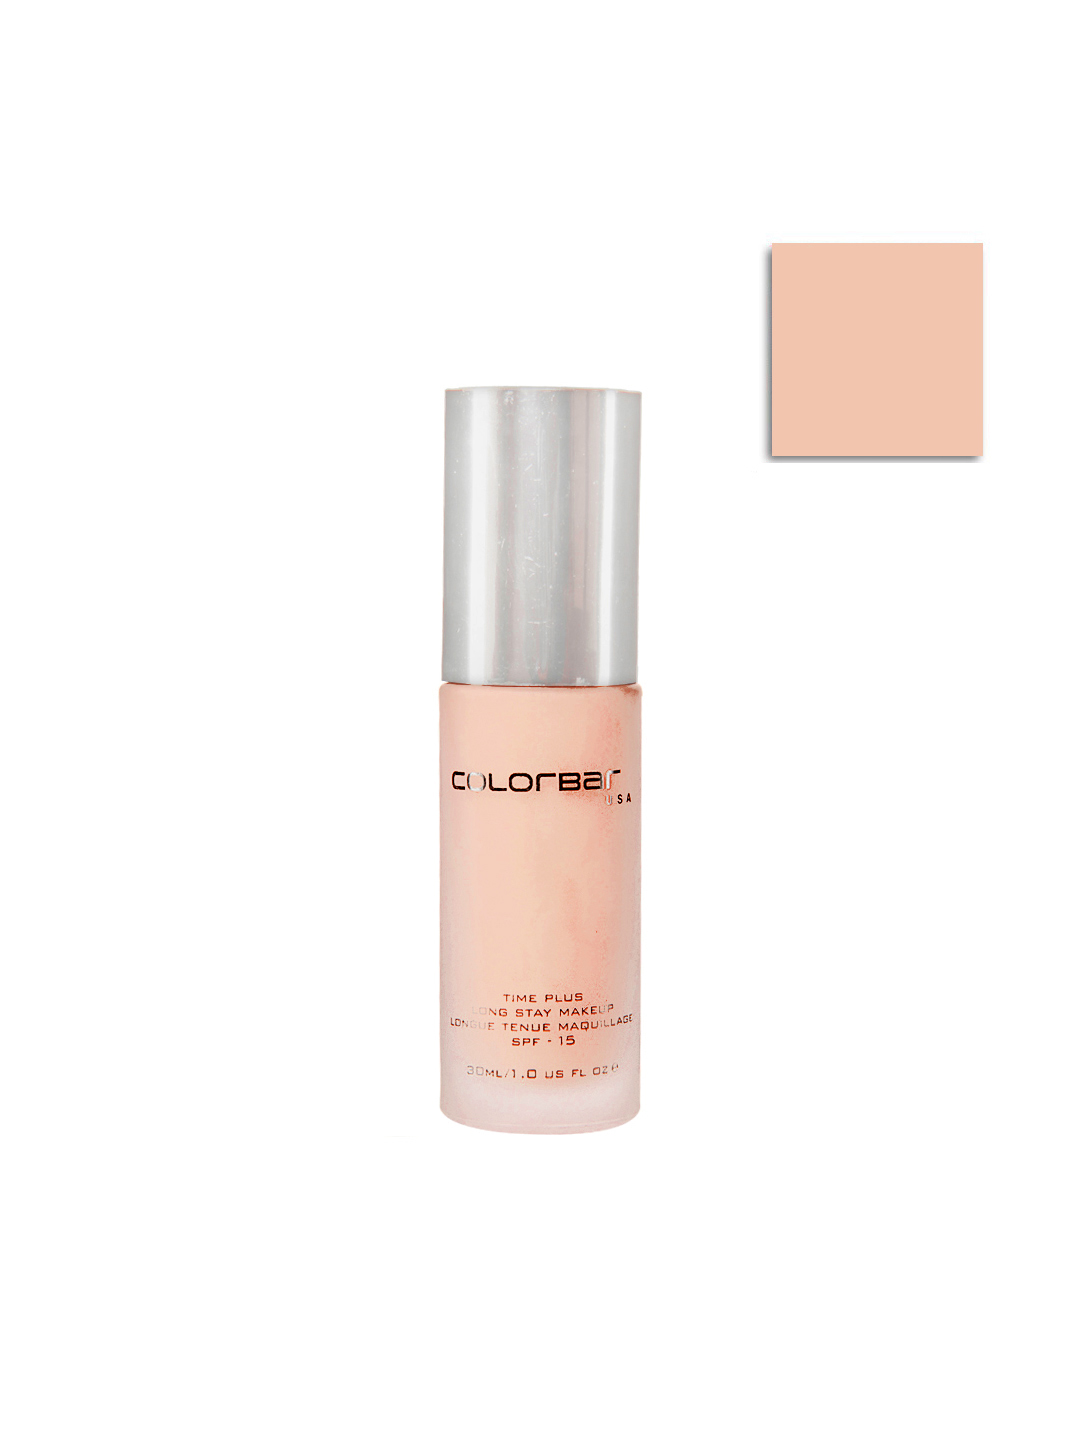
Colorbar Time Plus Long Stay Dark Beige Foundation 02
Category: Personal Care / Makeup / Foundation and Primer
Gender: Women
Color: Beige
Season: Spring 2017
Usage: Casual